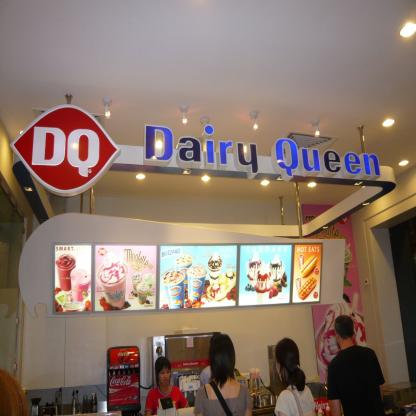
Scene: Indoor